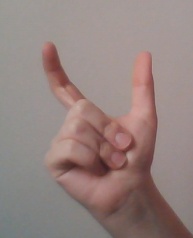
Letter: nun